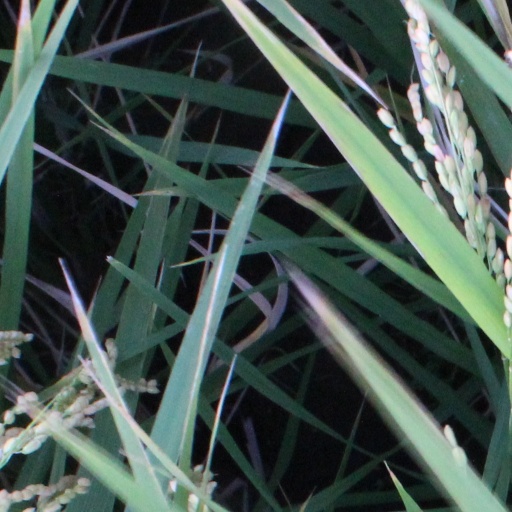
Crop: rice